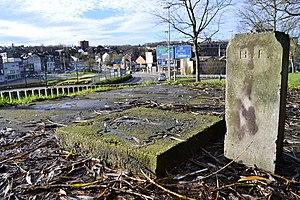
Ancien puits du Charbonnage de Sainte-Marguerite à fr:Liège (Société Bonne Fin), surplombant le carrefour de Fontainebleau
La Société anonyme des Charbonnages de Bonne Espérance, Batterie, Bonne-Fin et Violette est une ancienne société d'exploitation de charbonnages de la région belge de Liège. Sa concession d'activité se situait essentiellement sur le territoire du nord de la ville de Liège.
Liste des charbonnages belges. Plusieurs charbonnages ont appartenu à des sociétés différentes, soit par achat, soit par fusion, soit par changement de nom. Voilà pourquoi le numéro du puits peut varier de plus. Les dates du début de l'exploitation ne sont pas toujours claires, les fermetures des charbonnages sont souvent situées dans les années 1920